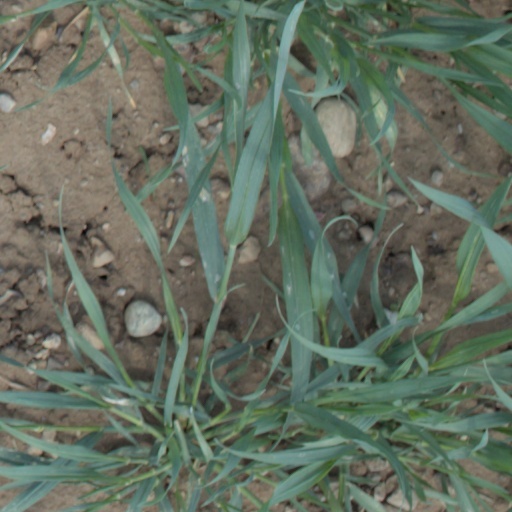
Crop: wheat